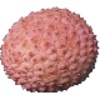
Label: lychee